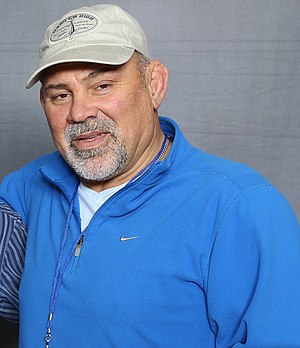
Rick Steiner
Robert Rechsteiner bedre kendt under ringnavnet Rick Steiner, er en amerikansk wrestler, der er mest kendt for sine optrædener hos National Wrestling Alliance, World Championship Wrestling, World Wrestling Federation og Total Nonstop Action Wrestling, både som single-wrestler og som den ene del af tagteamet Steiner Brothers med sin lillebror Scott Steiner.